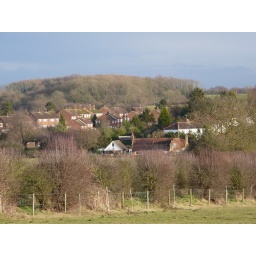
heartwood forest site 012 Langley Grove against the wooded hill